Eye of Providence

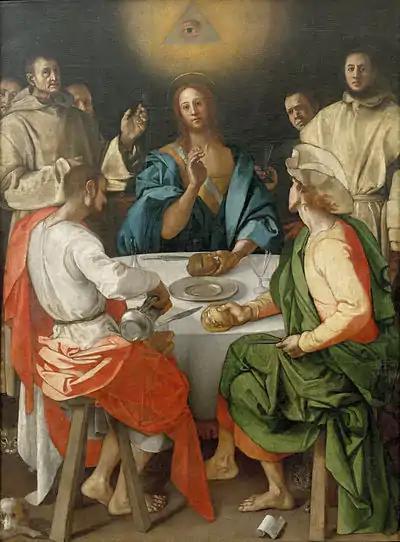
Pontormo, "Cena in Emmaus"

The association of an eye with the concept of Divine Providence is found in Christianity. In late Renaissance European iconography, the Eye, surrounded by a triangle, was an explicit symbol of the Christian Holy Trinity. The Eye of Providence was later painted above an image of three faces in Pontormo's 1525 "Supper at Emmaus". Seventeenth-century depictions of the Eye sometimes show it surrounded by clouds or sunbursts. The Eye of God in a triangle is still used in church architecture and Christian art to symbolize the Trinity and God's omnipresence and divine providence.